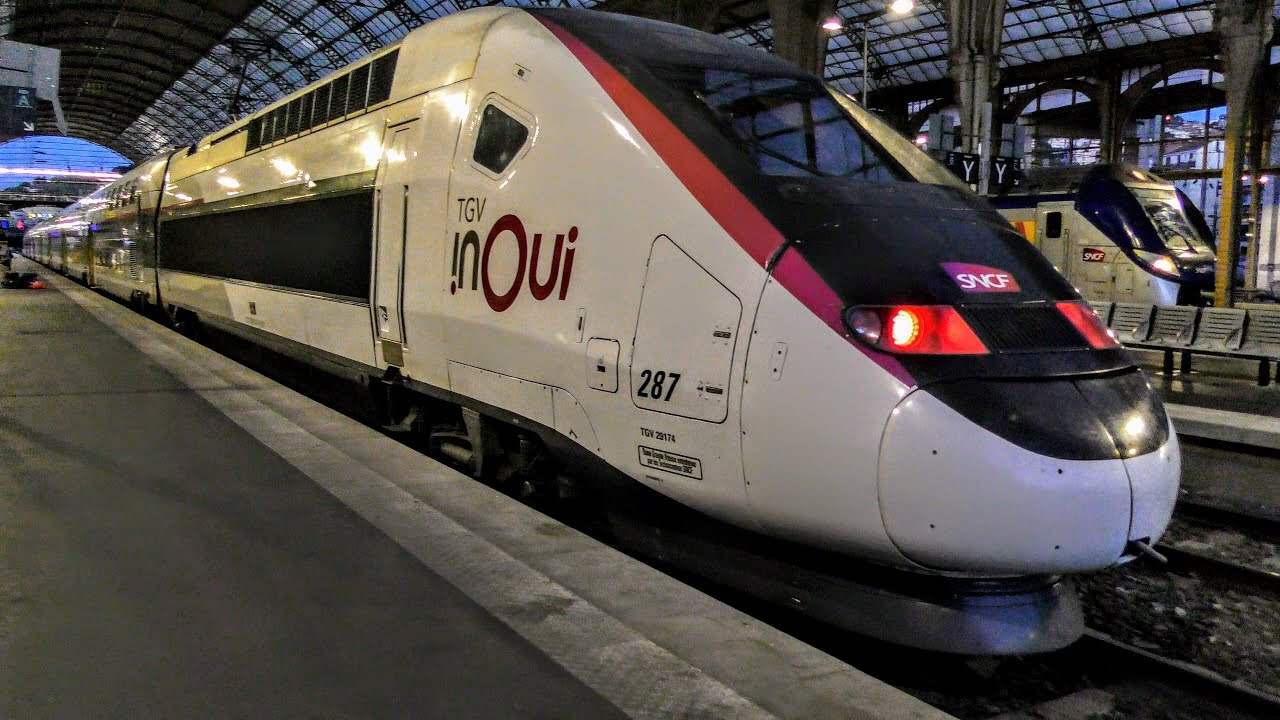
Vehicle type: Trains